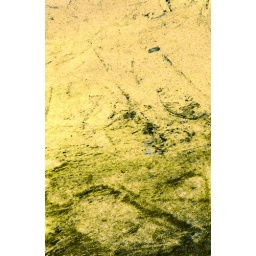
under kitchen sink dirt